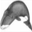
Label: whale